Boerne, Texas

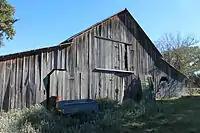
A barn on the Herff–Rozelle Farm in Boerne

Boerne came into being as an offshoot of the Texas Hill Country Free Thinker Latin Settlements, resulting from the Revolutions of 1848 in the German states. Those who came were Forty-Eighters, intellectual liberal abolitionists who enjoyed conversing in Latin and who believed in utopian ideals that guaranteed basic human rights to all. They reveled in passionate conversations about science, philosophy, literature, and music. The Free Thinkers first settled Castell, Bettina, Leningen, and Schoenburg in Llano County. These experimental communities were supported by the Adelsverein for one year. The communities eventually failed due to lack of finances after the Adelsverein funding expired, and conflicts of structure and authorities. Many of the pioneers from these communities moved to Sisterdale, Boerne, and Comfort.